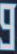
Number: 9